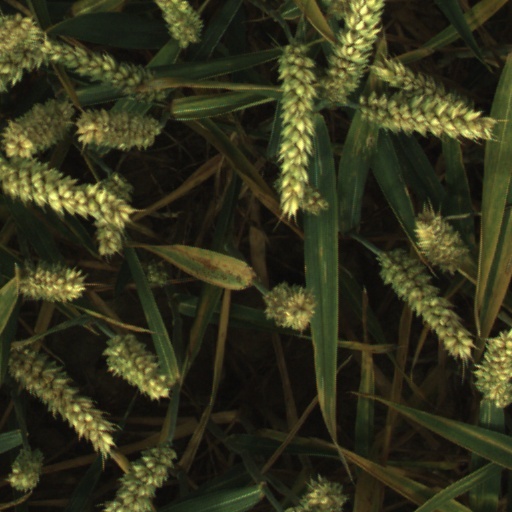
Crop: wheat